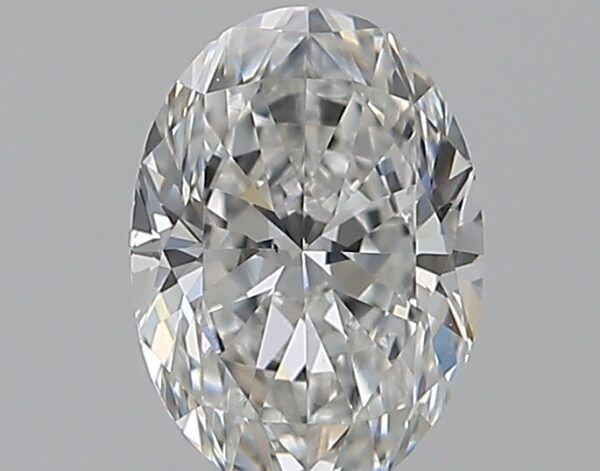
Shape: oval
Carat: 0.5
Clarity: VS2
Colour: F
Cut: EX
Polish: EX
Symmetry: VG
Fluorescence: N
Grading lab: GIA
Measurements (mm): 6.05 x 4.34 x 2.77